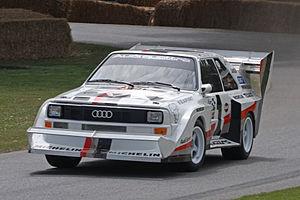
L'Audi Quattro est une voiture de route et de rallye, produite par le constructeur automobile allemand Audi, qui fait partie du Groupe Volkswagen.
Walter Röhrl né le 7 mars 1947 à Ratisbonne est un pilote automobile allemand qui fut entre autres deux fois Champion du monde des rallyes, une fois d'Europe, et une fois d'Afrique, ainsi qu'à l'occasion un pilote d'endurance automobile.
Le Pikes Peak International Hill Climb ou Course de côte du Pic Pikes, est une course de côte, qui se tient sur la montagne de Pikes Peak, aux États-Unis, tous les ans en été. En 1915, l'aménagement d'une route vers le sommet fut entrepris, et un an plus tard, les 10, 11, et 12 août 1916, la première Pikes Peak Hill Climb fut organisée à l'initiative de Spencer Penrose, le propriétaire d'un hôtel qui avait financé l'aménagement de la route. Rea Lentz, un jeune pilote de 22 ans originaire de Seattle, conduisit ainsi sa Romano Demon Special jusqu'au sommet devant quelques milliers de spectateurs le 12 août, en 20 min 55 s 6, inscrivant ainsi en premier son nom au palmarès du Penrose Trophy.
Le Groupe B est la catégorie relative aux voitures de sport modifiées et produites à 200 exemplaires, dans le règlement de la FIA. Cette catégorie est créée en 1982 pour remplacer les anciennes catégories Groupe 4 et Groupe 5.